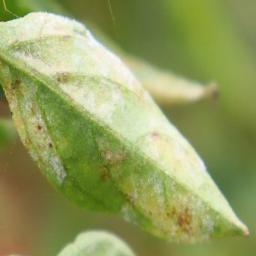
Label: powdery mildew